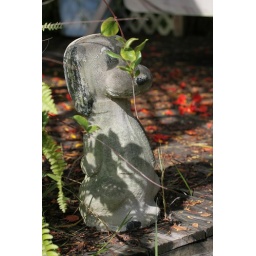
This stone dog watches over the wooden deck in my backyard.